Cigar

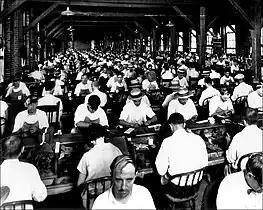

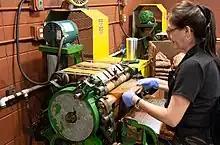
Cigar making at Tampa's J.C. Newman Cigar Company, using machines from the 1930s

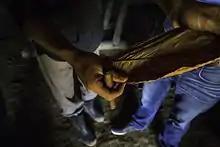
An aged tobacco leaf being examined

In 1869, Spanish cigar manufacturer Vicente Martinez Ybor moved his "Principe de Gales" (Prince of Wales) operations from the cigar manufacturing center of Havana, Cuba to Key West, Florida to escape the turmoil of the Ten Years' War. Other manufacturers followed, and Key West became an important cigar manufacturing center. In 1885, Ybor moved again, buying land near the small city of Tampa, Florida and building the largest cigar factory in the world at the time in the new company town of Ybor City. Friendly rival and "Flor de Sánchez y Haya" owner Ignacio Haya built his factory nearby the same year, and many other cigar manufacturers followed, especially after an 1886 fire that gutted much of Key West. Thousands of Cuban and Spanish "tabaqueros" came to the area from Key West, Cuba and New York to produce hundreds of millions of cigars annually. Local output peaked in 1929, when workers in Ybor City and West Tampa rolled over 500 million "clear Havana" cigars, earning the town the nickname "Cigar Capital of the World". At its peak, there were 150 cigar factories in Ybor city, but by early in the next decade, nearly all of the factories had closed. Only one company still makes cigars in the Ybor City area, the J. C. Newman Cigar Company, which moved to Tampa from Ohio in 1954 and took over the previous Regensburg cigar factory. The company was continuing to utilize some antique, hand-operated ARENCO and American Machine and Foundry cigarmaking machines from the 1930's.